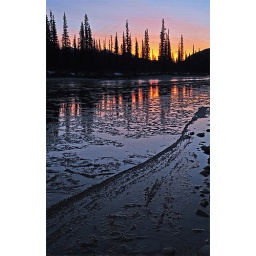
Sunrise on the Bow River, in Banff National Park. Ice on the river is sure sign of winter on the way.